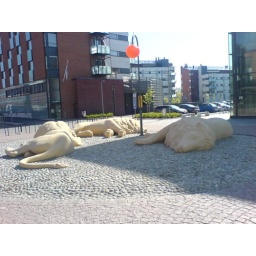
i accidentally found some lions under the orange sun in arabianranta, helsinki.